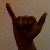
The image shows a hand gesture representing the letter 'Y' in Indian Sign Language.